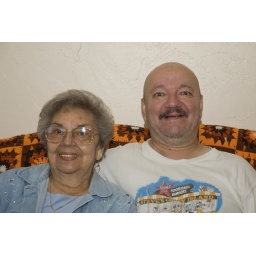
Sylvia, my step-mother, and her son Jimmy pose on the couch in their home in Eureka, California.